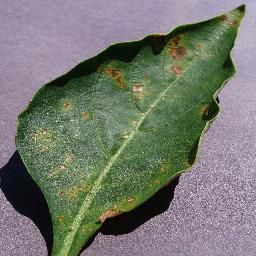
Label: Pepper,_bell___Bacterial_spot